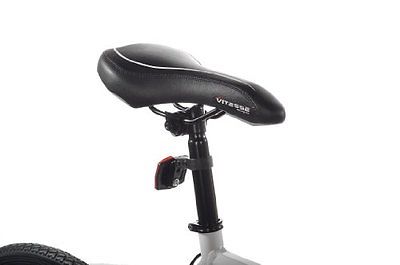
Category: bicycle